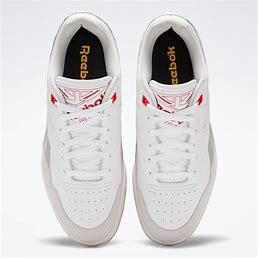
Brand: Reebok
Model: BB 4000 Ii